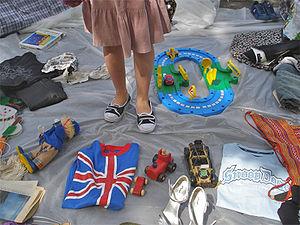
Etalage sur le trottoir de jouets et de vêtements. Vide-grenier.
Un vide-greniers, aussi appelé braderie, réderie, foire aux puces, foire à tout, foire aux greniers, pucier, bric-à-brac, troc et puces, brocante ou vente de garage est un rassemblement populaire au cours duquel des particuliers exposent les objets dont ils n'ont plus l'usage, afin de s'en départir en les vendant aux visiteurs.
Un vide-grenier à domicile est une variante des brocantes ou des vide-greniers traditionnels permettant de vendre ses objets directement à son domicile.